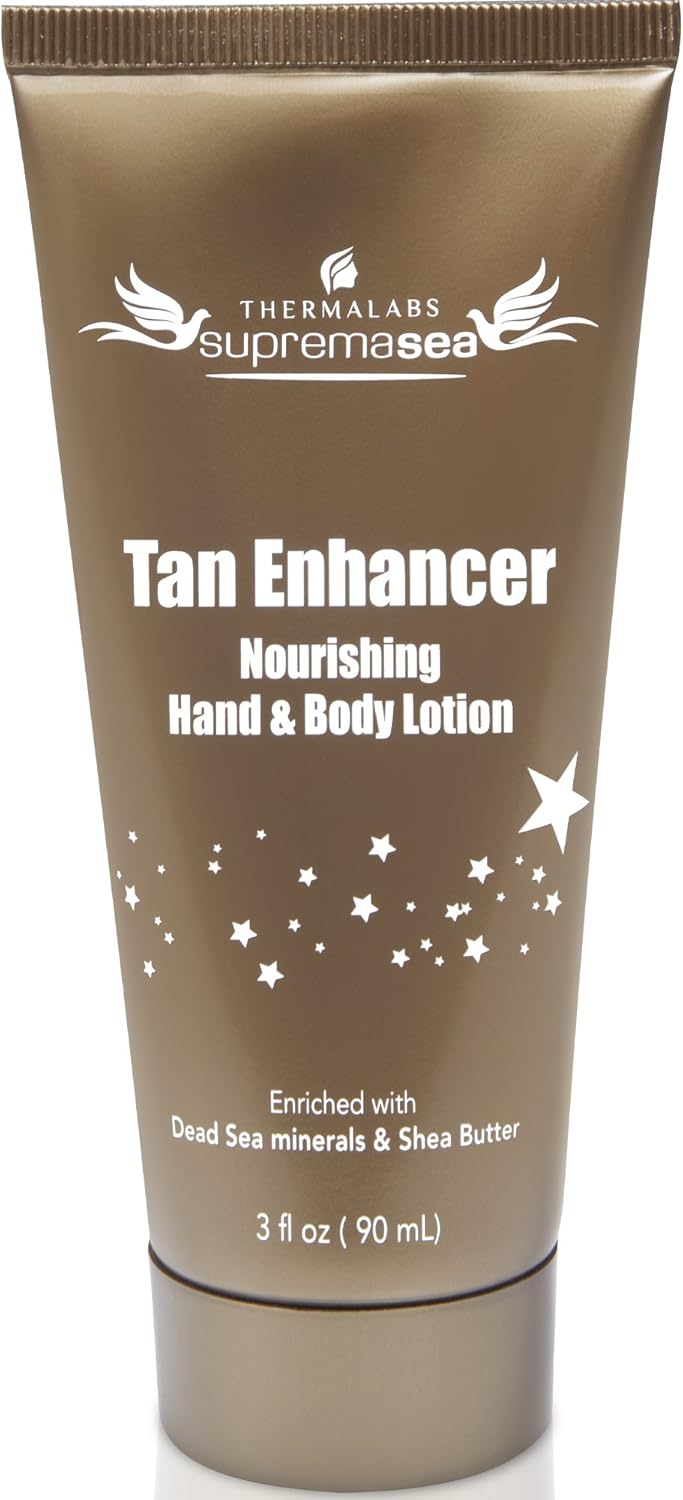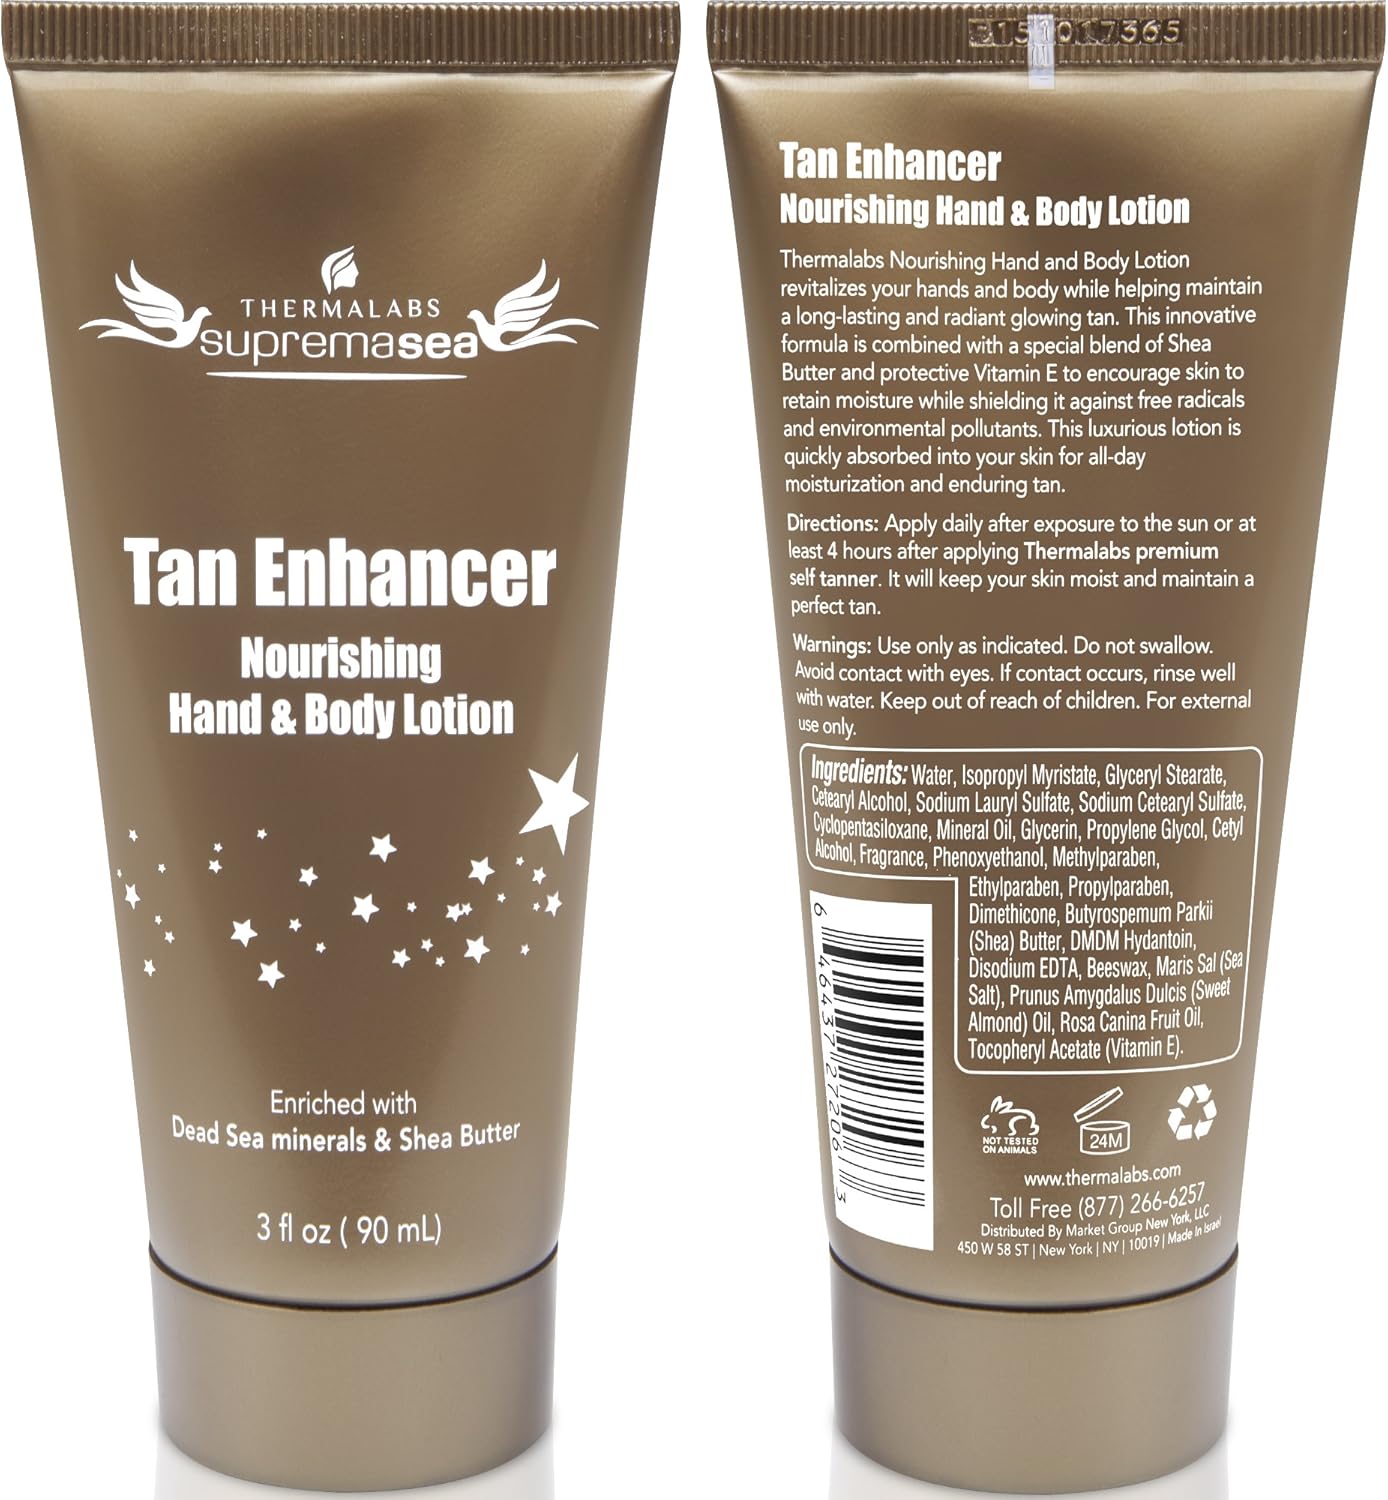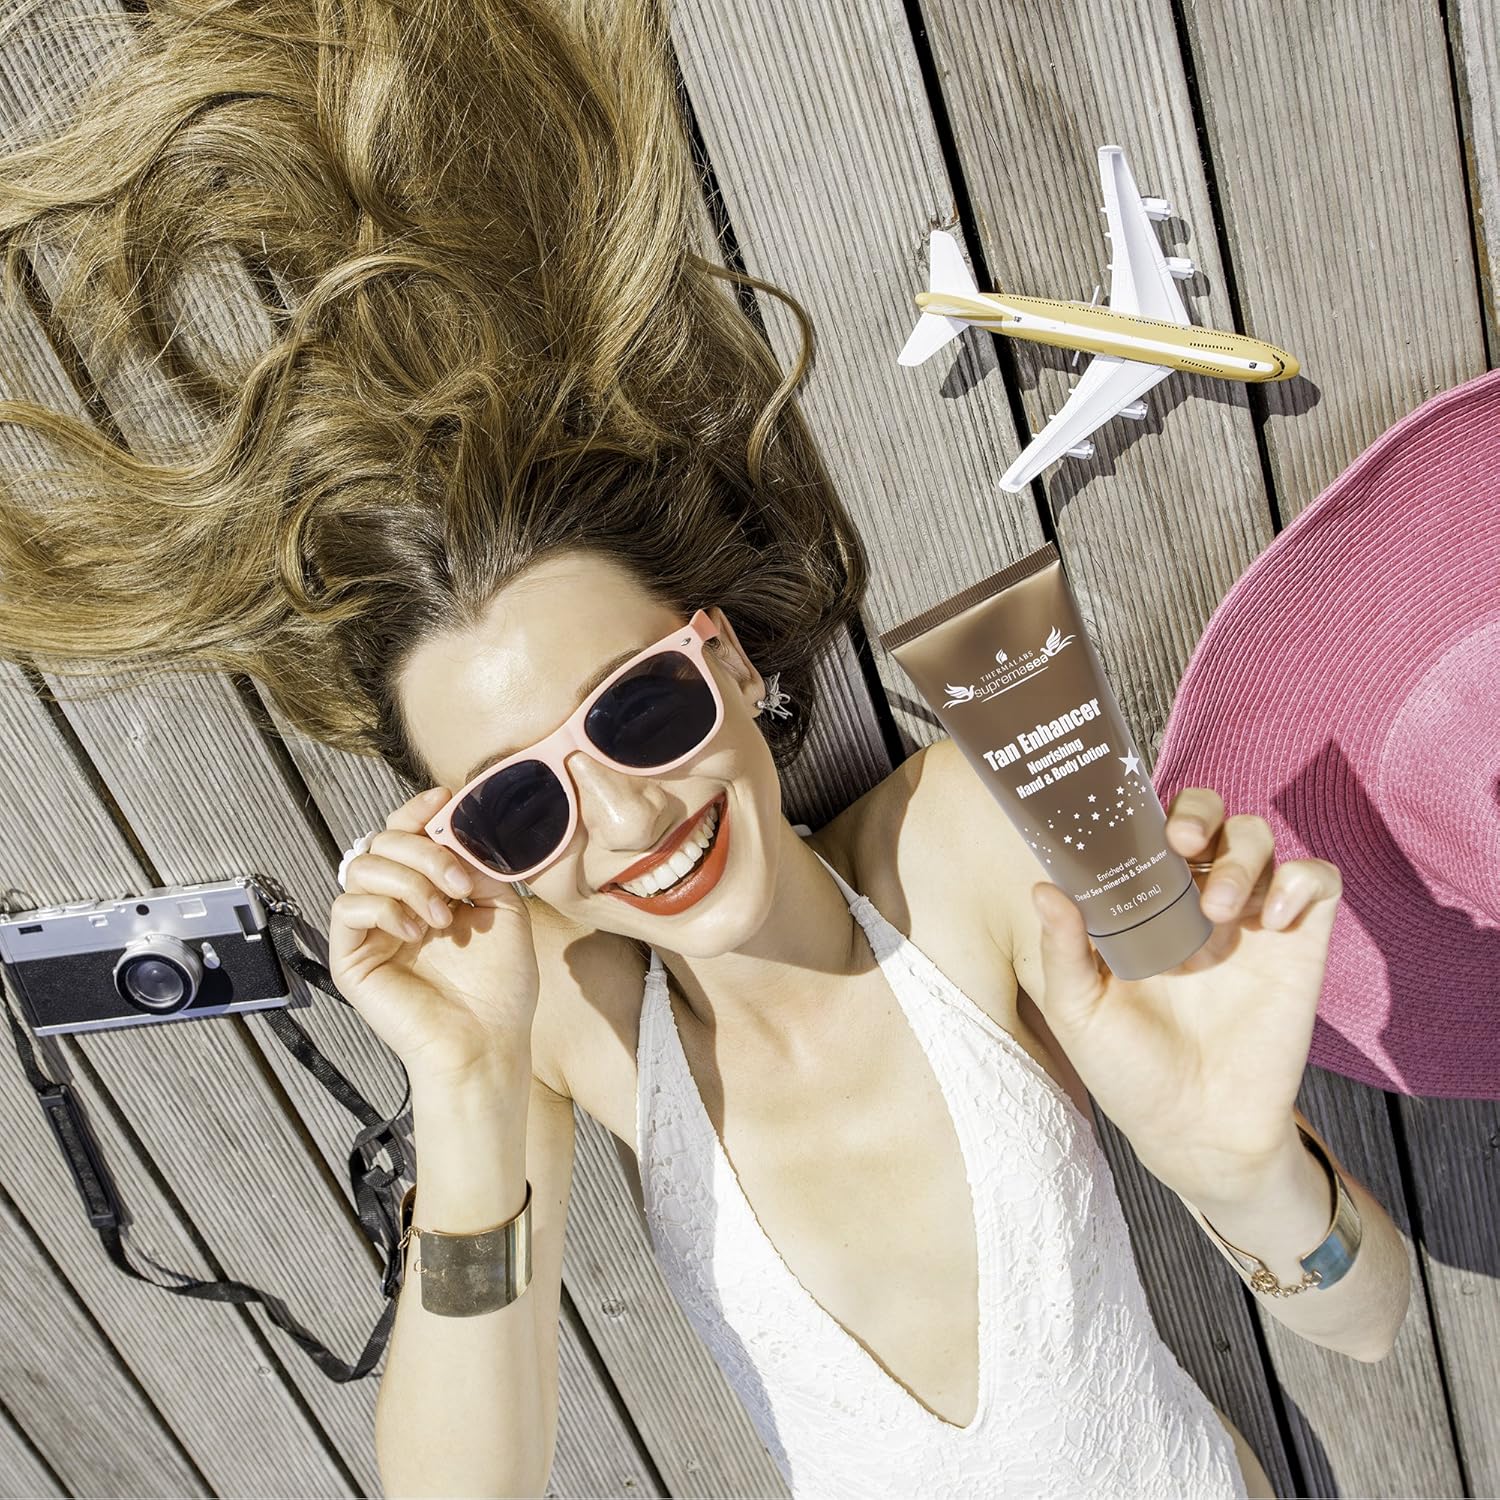
Tan Enhancer Body Lotion (90 ml)
Category: All Beauty
Thermalabs Tan Enhancer: Nourishing Hand & Body Lotion   Thermalabs Nourishing Hand and Body Lotion revitalizes your hands and body while helping maintain a long-lasting and radiant glowing tan.  This innovative formula is combined with a special blend of Shea Butter and protective Vitamin E to encourage skin to retain moisture while shielding it against free radicals and environmental pollutants.  This luxurious lotion is quickly absorbed into your skin for all-day moisturization and enduring tan.   Directions: Apply daily after exposure to the sun OR at least 4 hours after applying Thermalabs premium self tanner. It will keep your skin moist and maintain a perfect tan.
Features: SALON QUALITY FORMULA: A cream that took years to develop, this special blend of Shea Butter (which attracts and holds moisture, resulting in the improvement of both the look and feel of skin) and protective Vitamin E revitalizes your hands and body while helping maintain a long-lasting and radiant glowing tan. This luxurious cream is quickly absorbed into your skin, retaining moisture while shielding it against free radicals and environmental pollutants, for all-day moisturizing. | EXTENDS THE LIFE OF YOUR TAN: Prevent peeling and flaking before it begins by using Thermalabs Tan Enhancer Lotion! Seal in that deep dark tan and prevent your tan from fading for the ultimate experience in skin restoration. Take pleasure in reversing the signs of aging, assured and carefree knowing you have the best skin saving antioxidants for your skin. Our lotion conditions skin to help lock in color to keep you looking your best all year long. | MOISTURIZING HELPS SKIN STAY YOUNG: The skin on your neck and chest are very sensitive to environmental changes. These areas of skin also shed cells more rapidly than other parts of the body and therefore need moisture to repair itself, which allows for younger skin cells to rise to the surface. Also, the massaging affect that is used when applying lotion helps stimulate blood circulation and new cell generation. | ULTIMATE EVENING SKIN CARE ROUTINE: You’ve heard that it is important to use a good moisturizer at night, and there actually is science behind that tip. During the night, our bodies lose a lot of water, so using a good moisturizer will ensure you that your skin does not get too dehydrated throughout the night. Moreover, at night the human body automatically goes into “repair mode,” which is why our lotion contains its special blead of Shea Butter and Vitamin E to aid in repairing skin ailments.